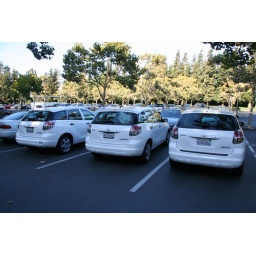
three identical cars sitting next to each other in the parking lot